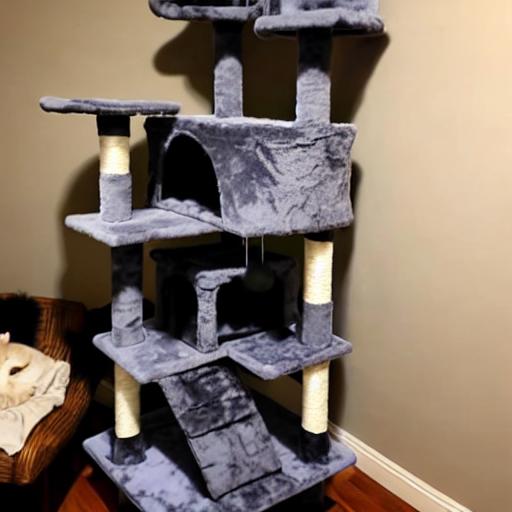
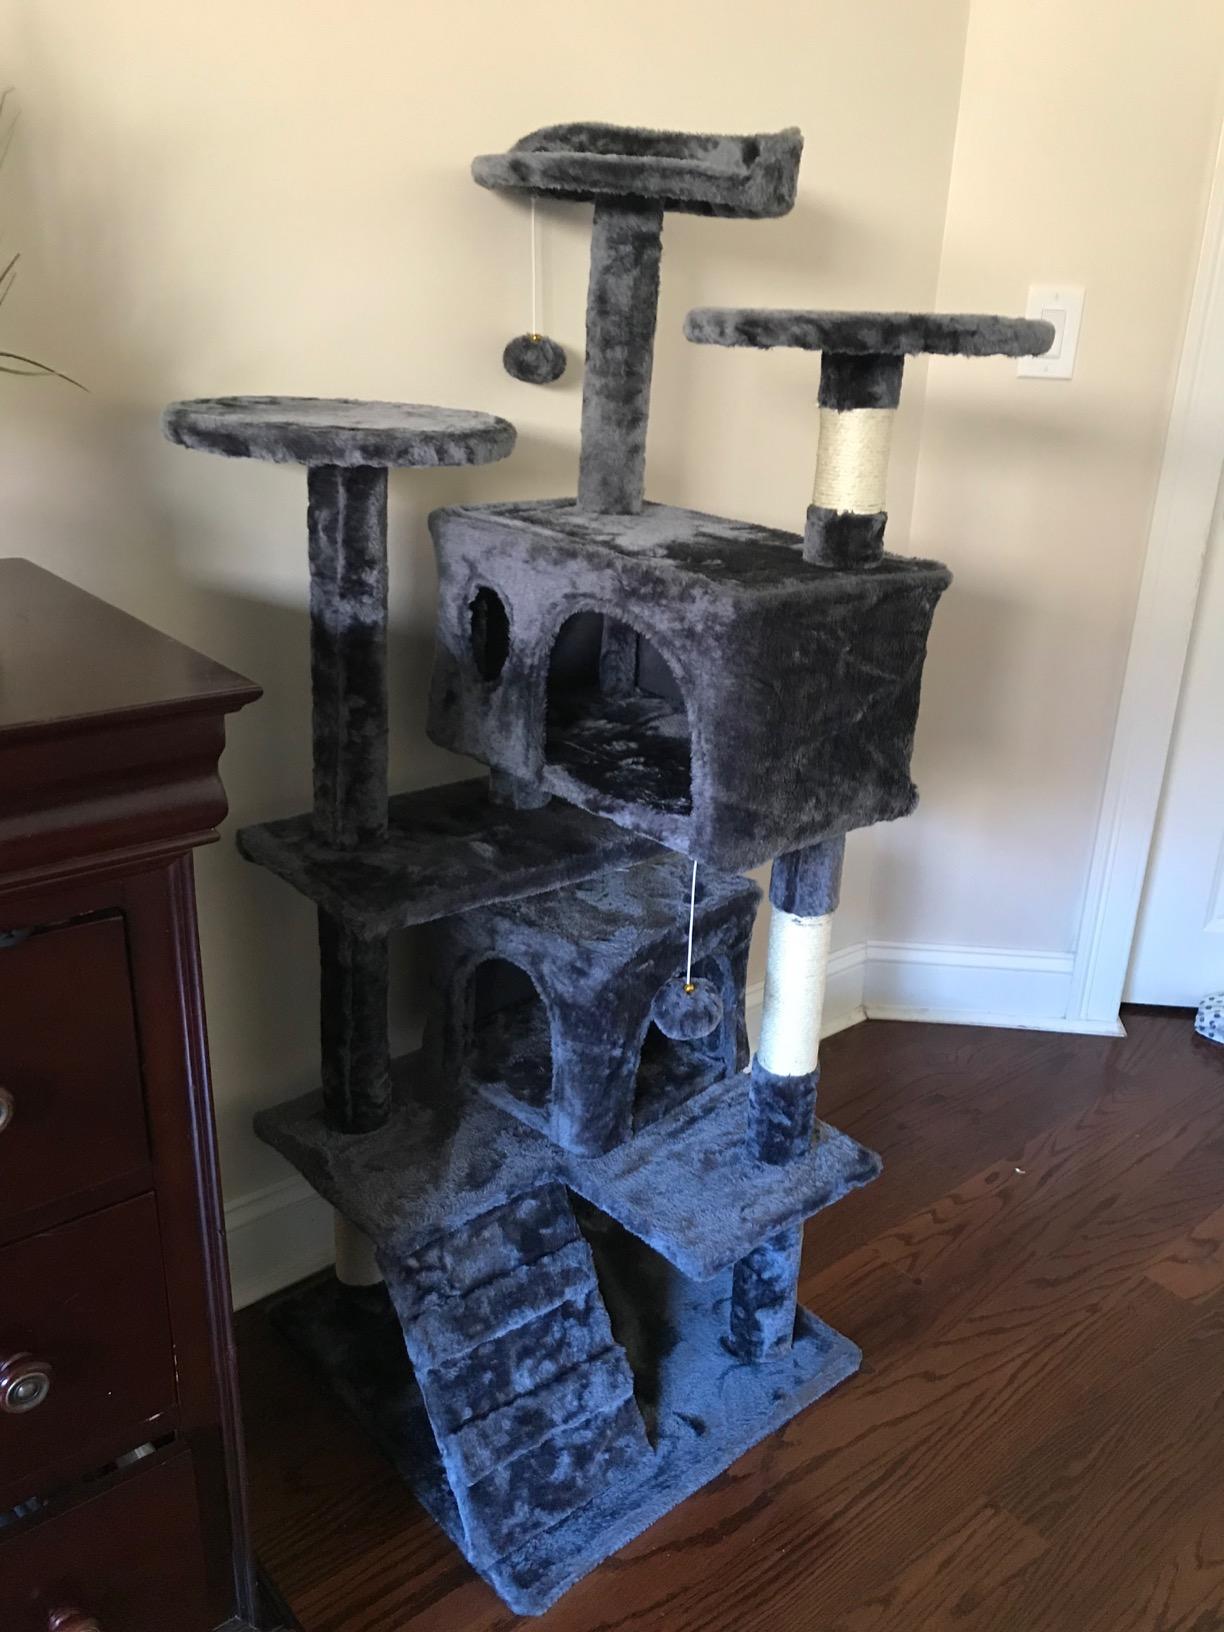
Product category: items_cat tree
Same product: no